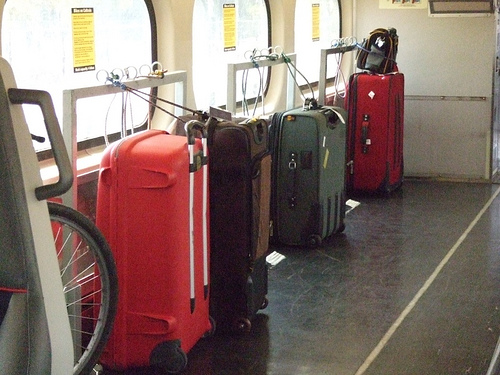
A row full of parked luggage sitting on the side of a train.